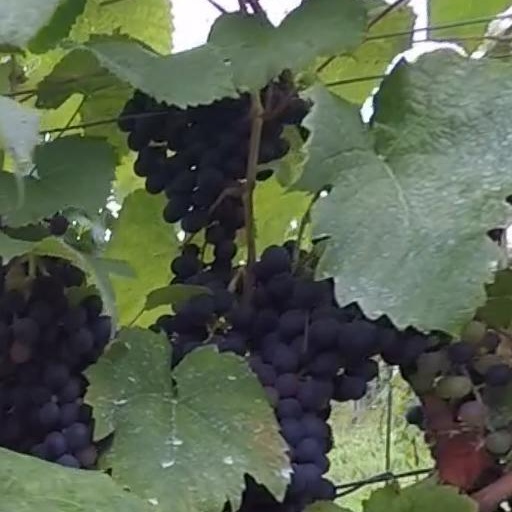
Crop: grape